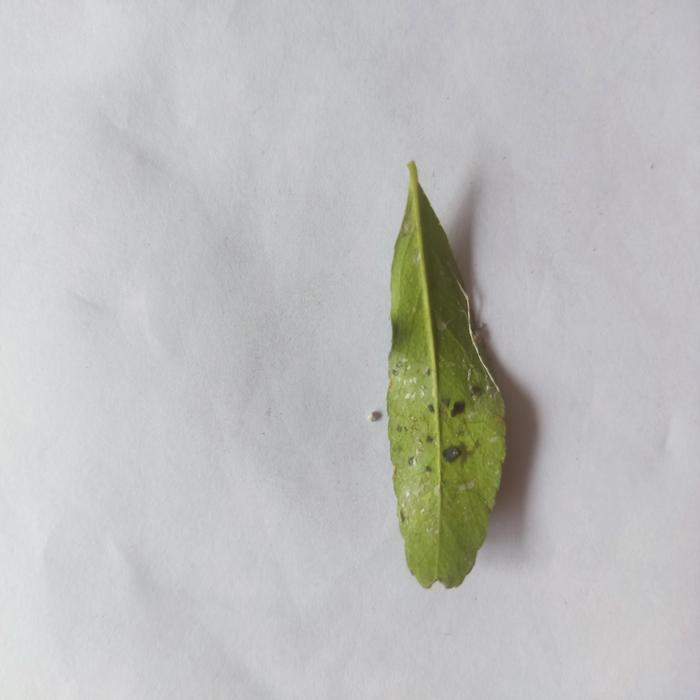
Crop: Lemon
Leaf condition: Sooty_Mold